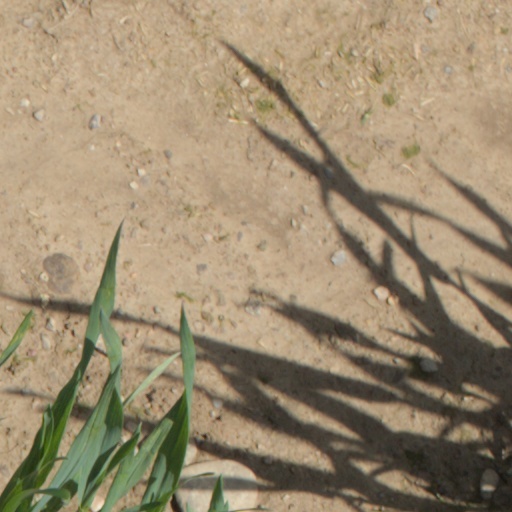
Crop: wheat